Rotinoff Motors

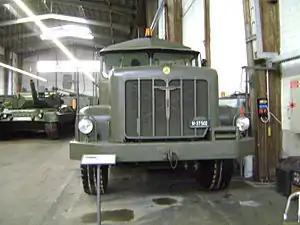
Rotinoff Super Atlantic

Rotinoff Motors Ltd was a British commercial vehicle manufacturer based in Colnbrook, Berkshire, England.